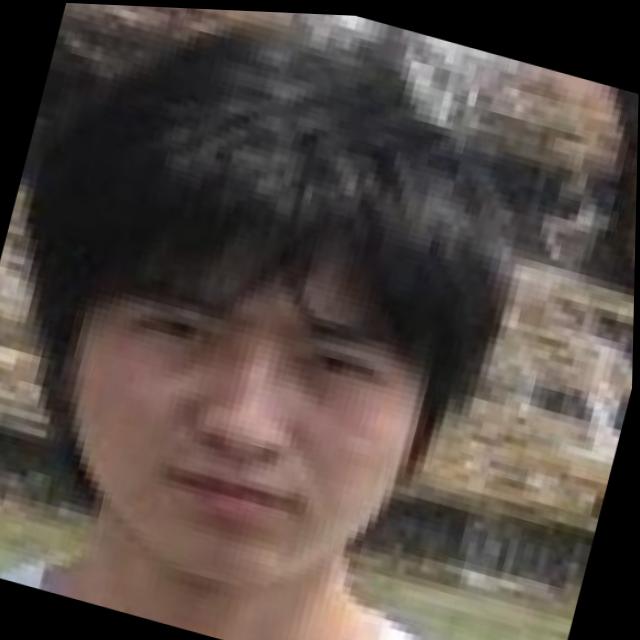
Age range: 13-20